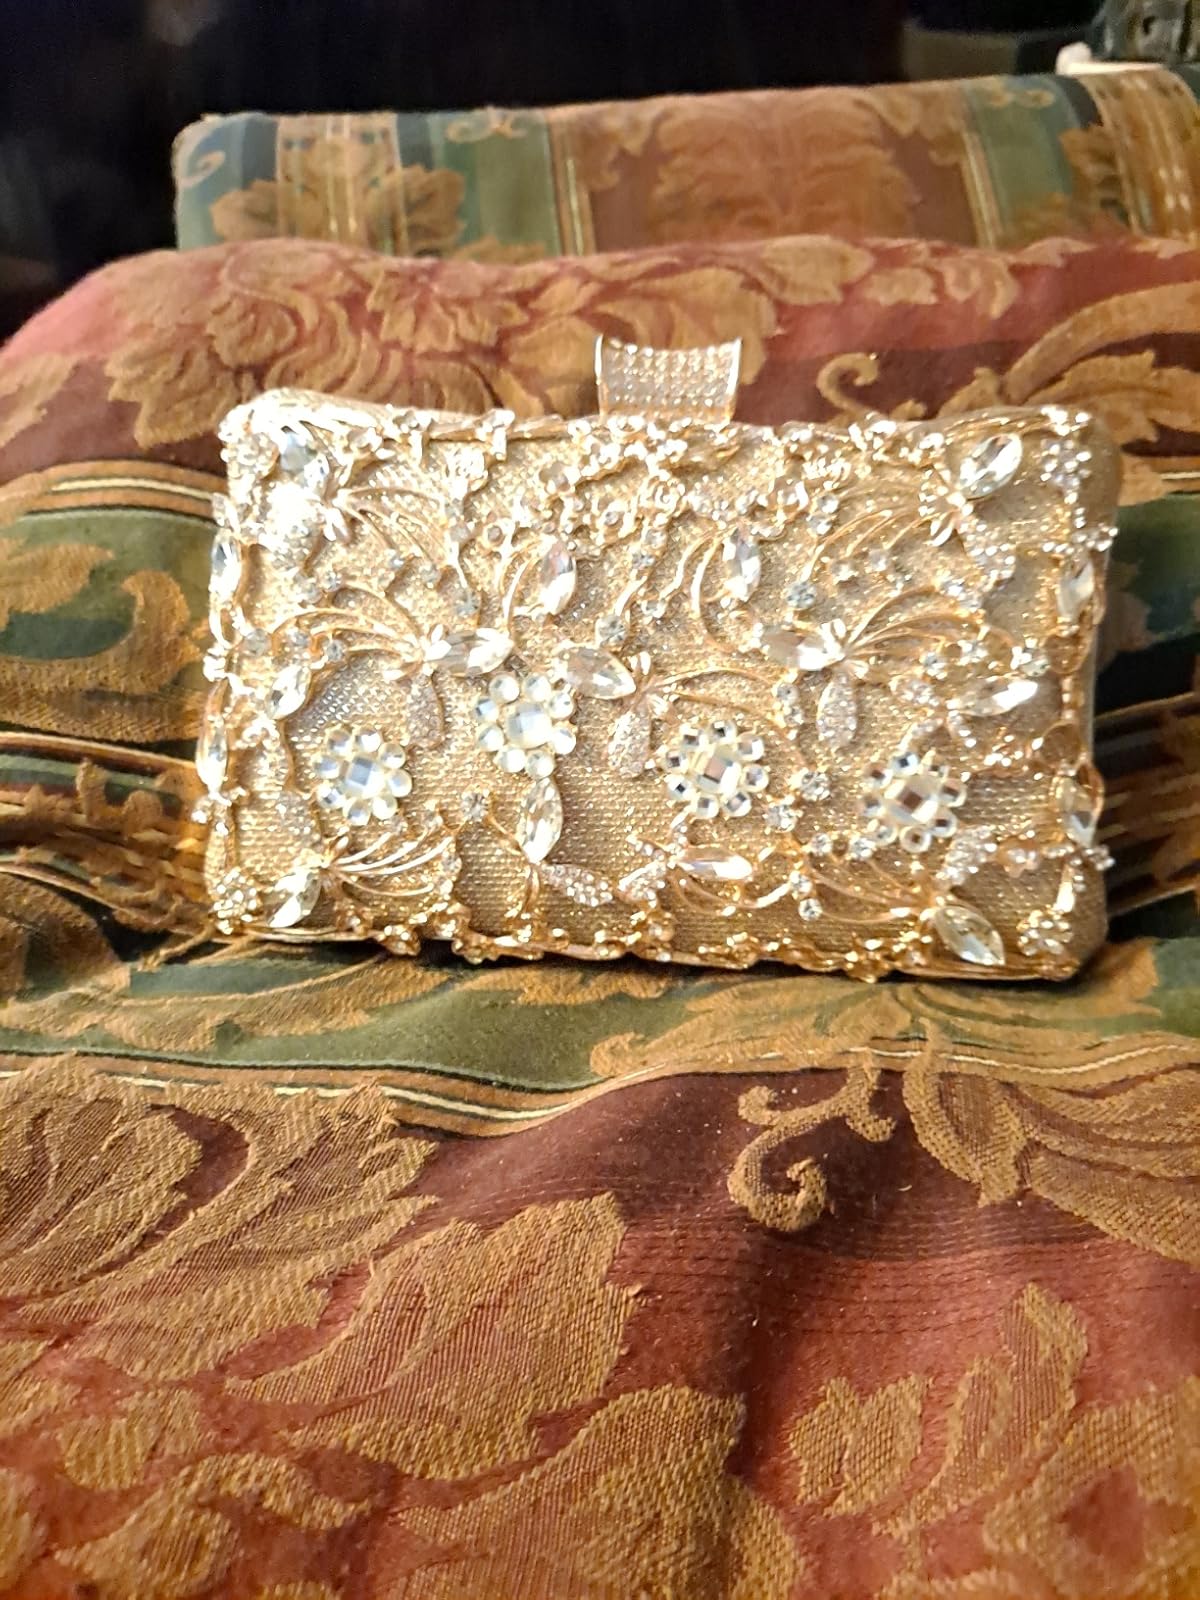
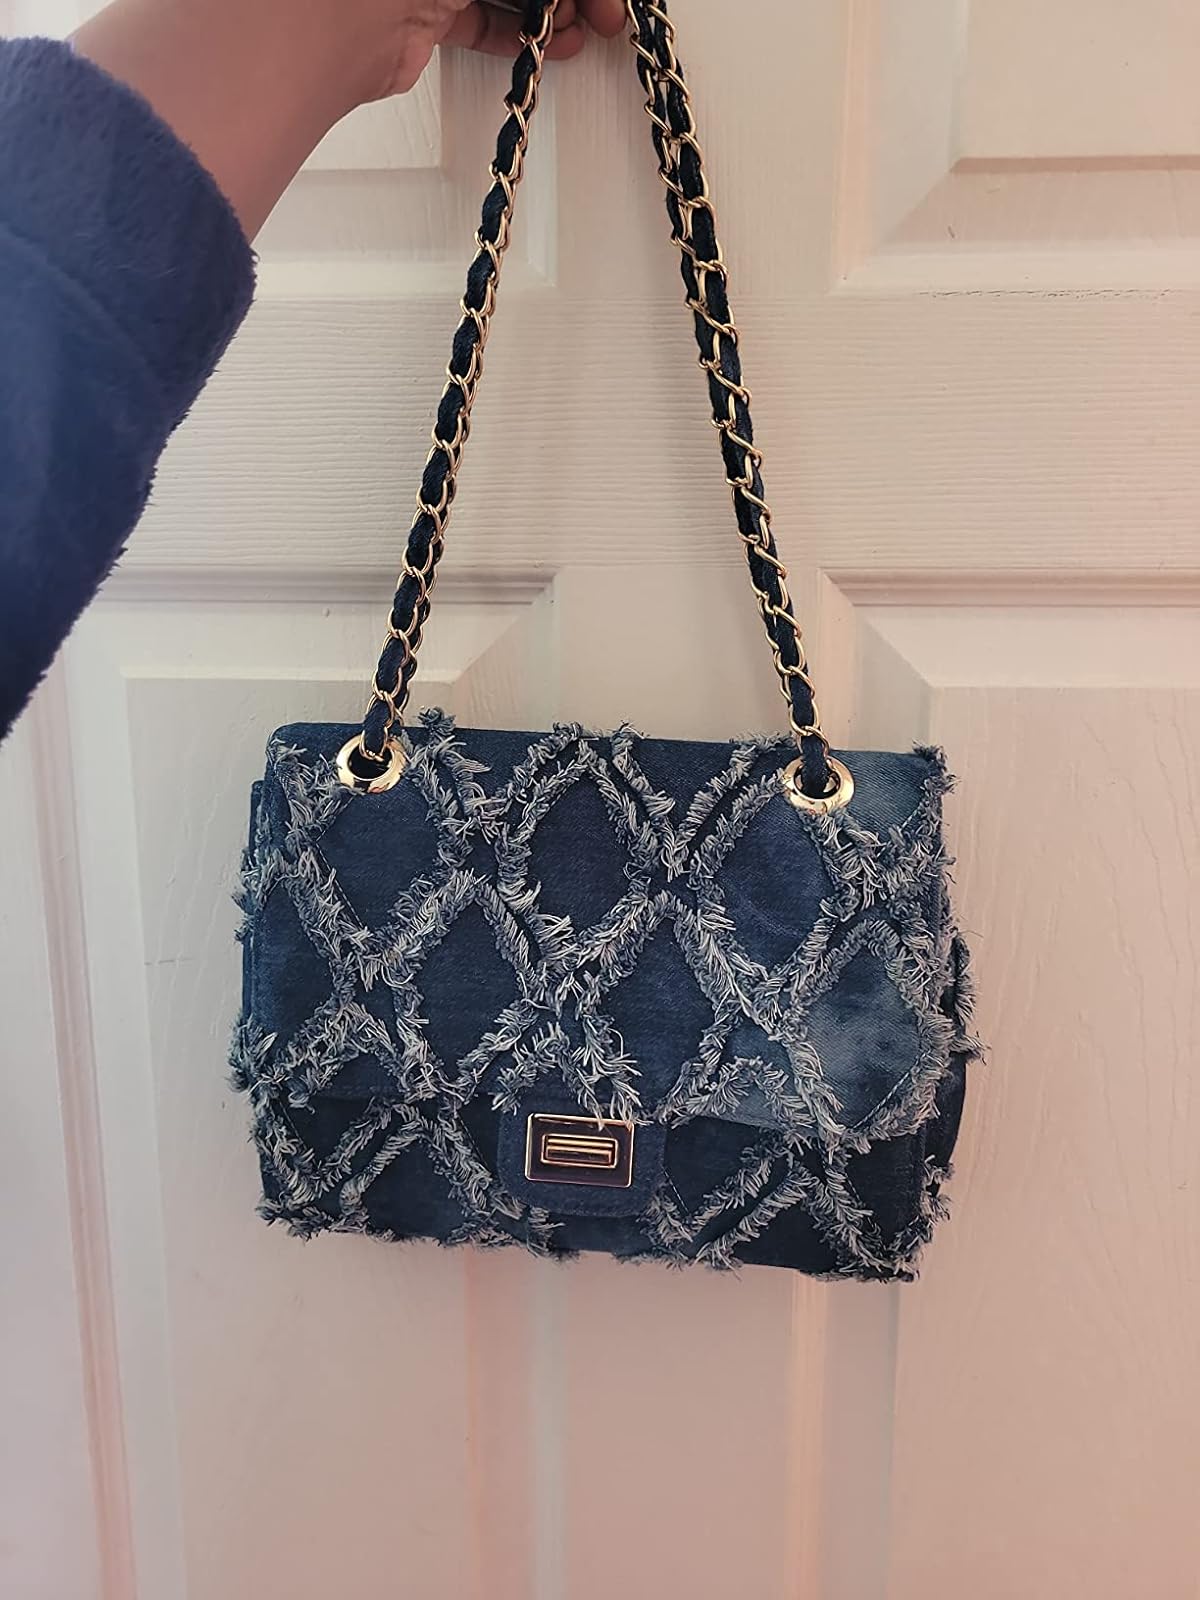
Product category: accessories_handbag
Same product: no